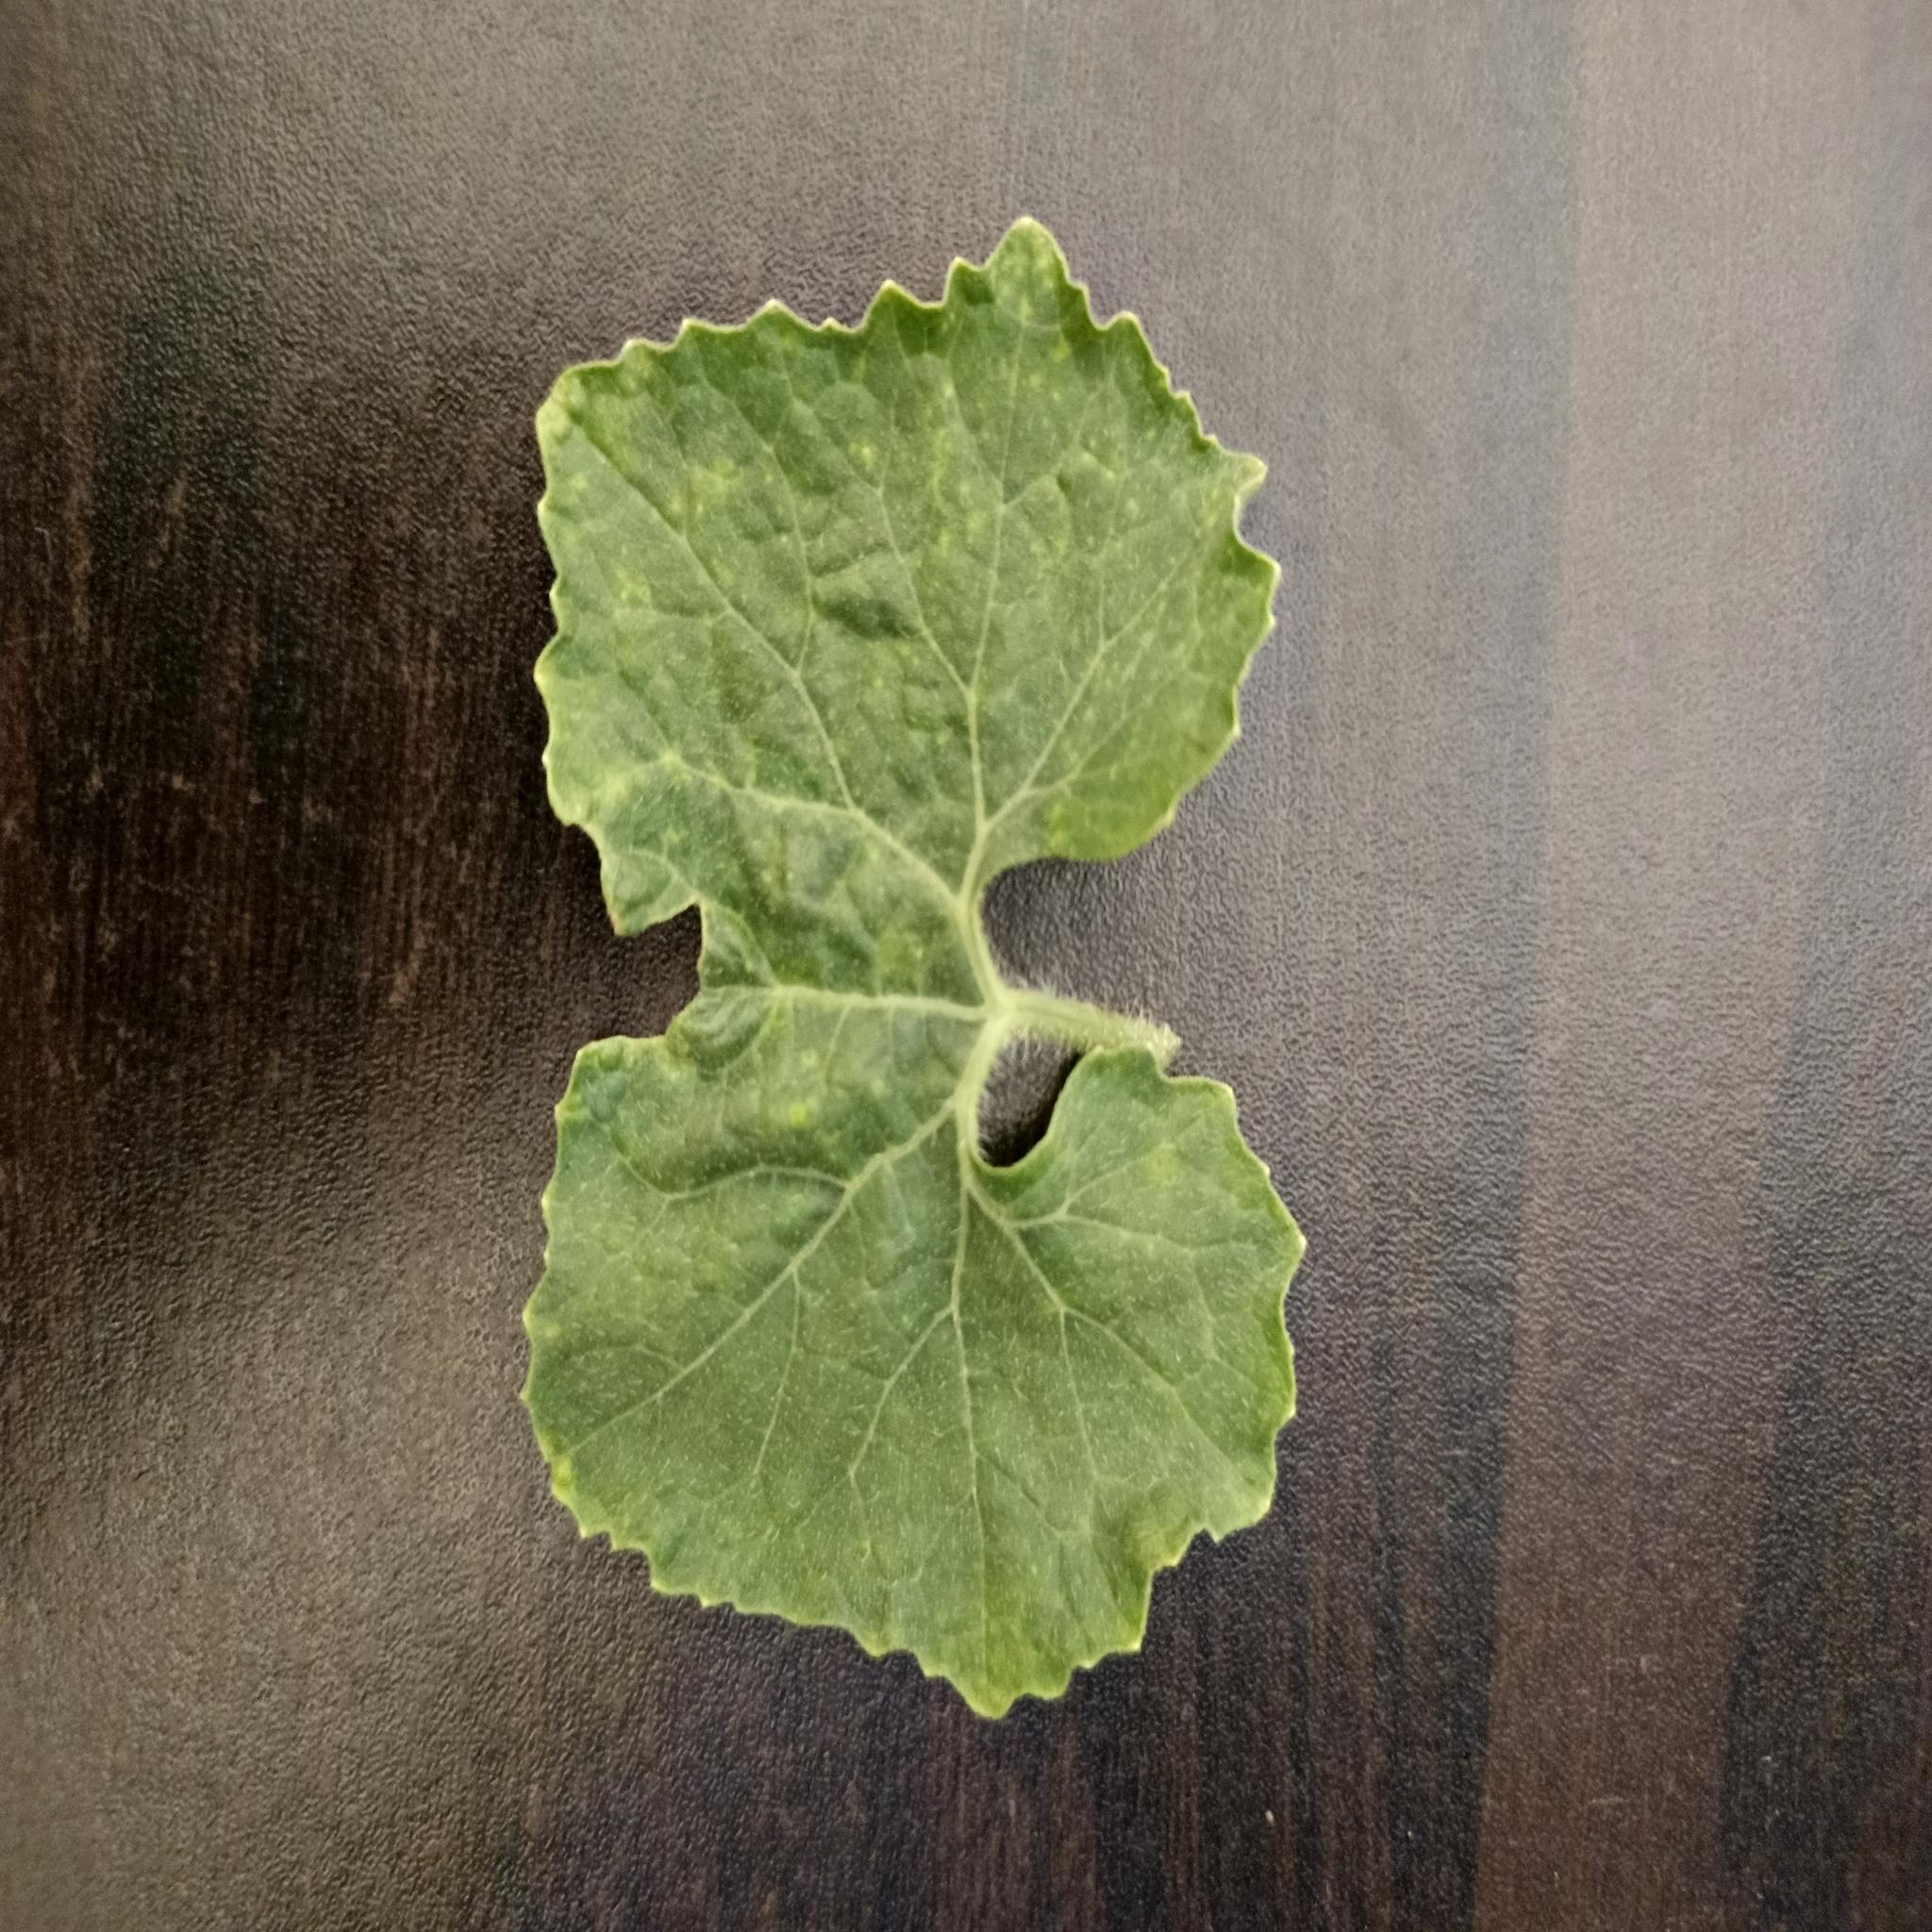
Label: Leaf curl